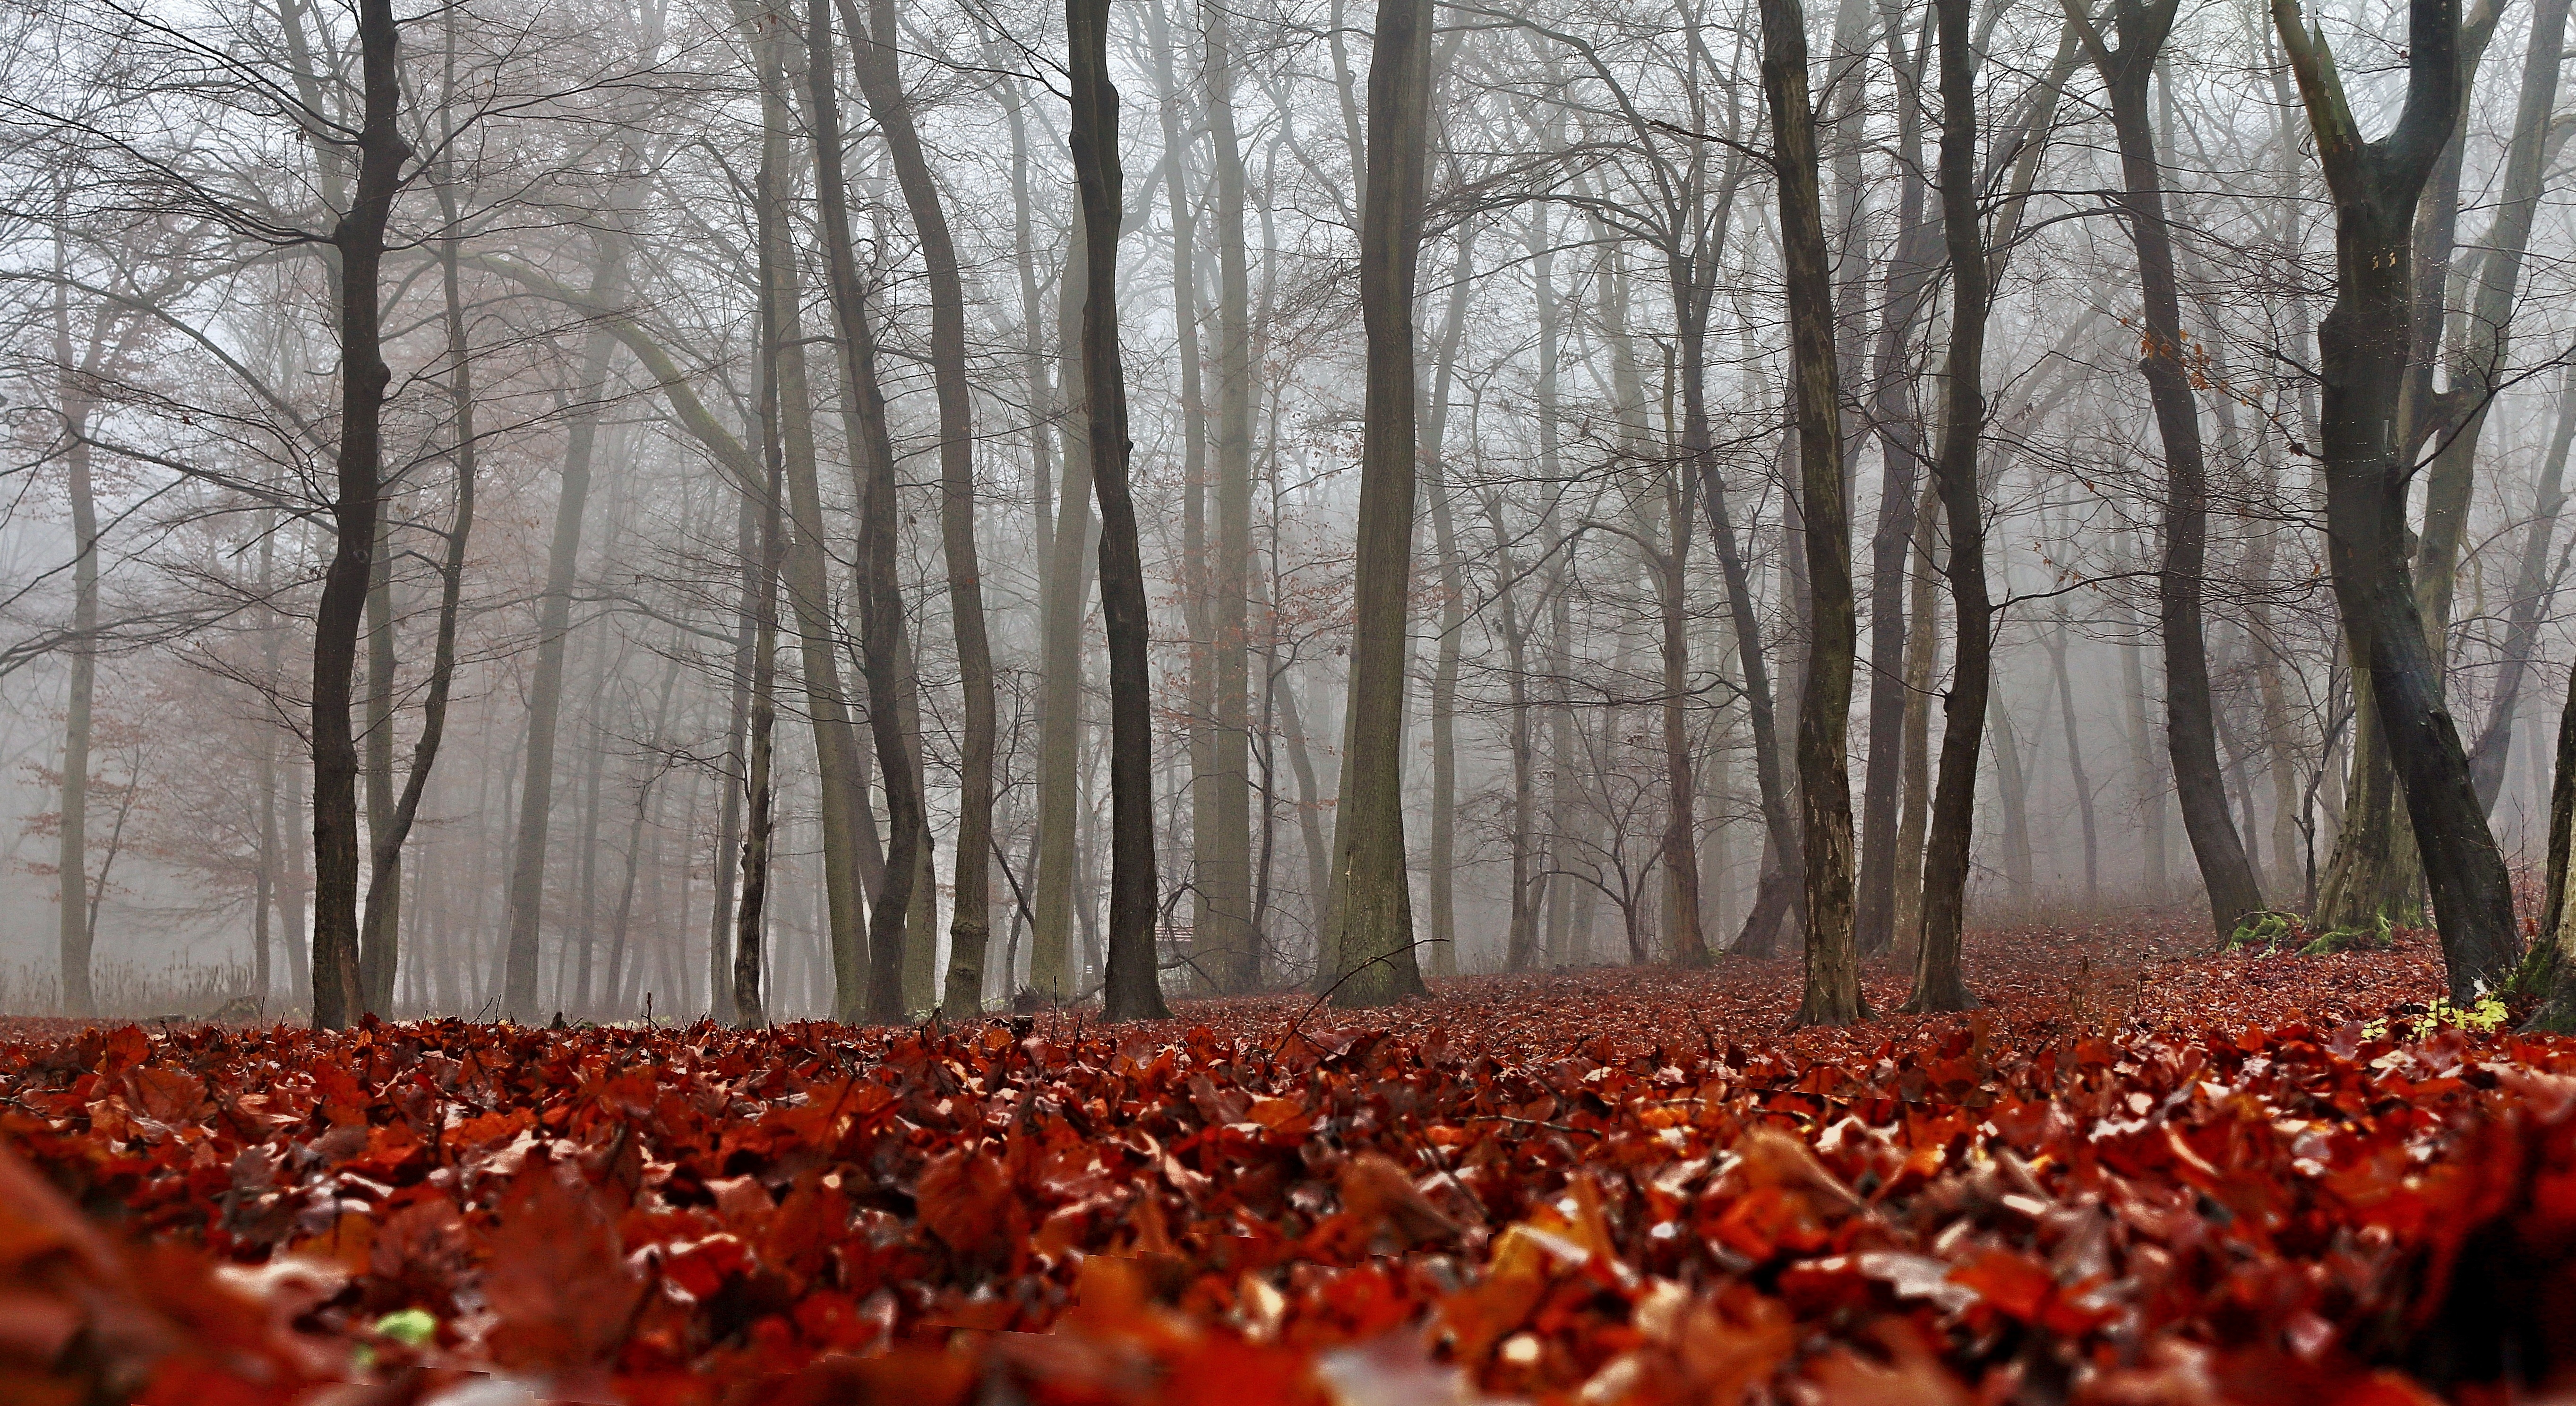
tree, nature, forest, fog, leaf, flower, foliage, red, autumn, season, trees, woodland, habitat, ecosystem, natural environment